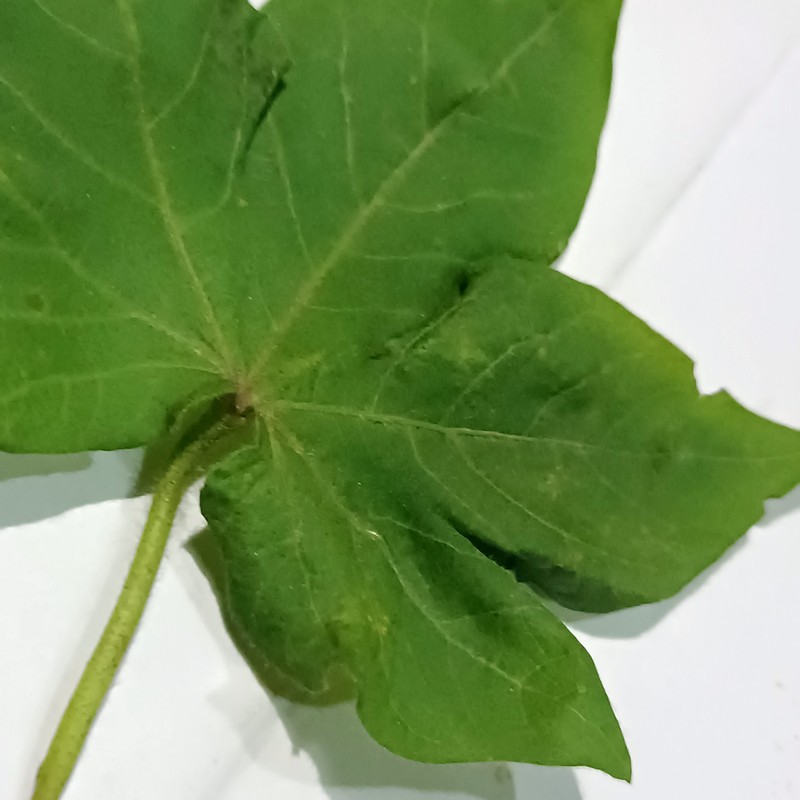
Label: Curl Virus